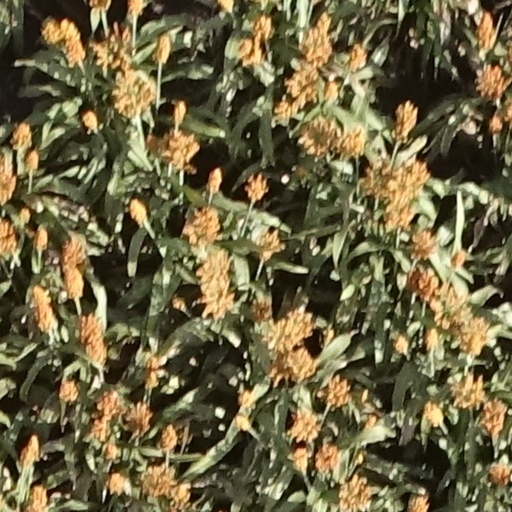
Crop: sorghum